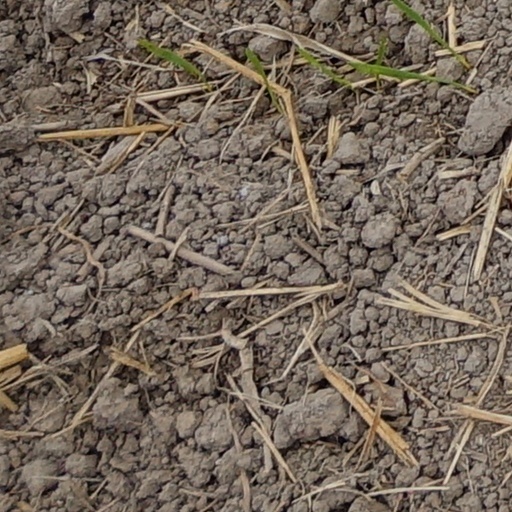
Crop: wheat